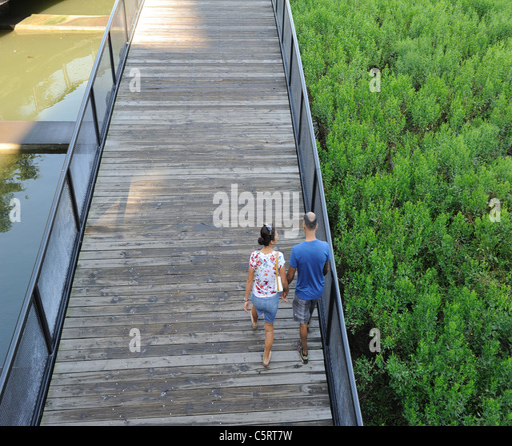
a couple walking across a bridge